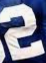
Number: 2